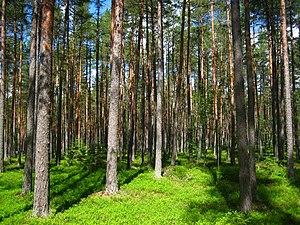
La Forêt en Finlande ou forêt de la Finlande appartient à la forêt boréale ou Taïga.